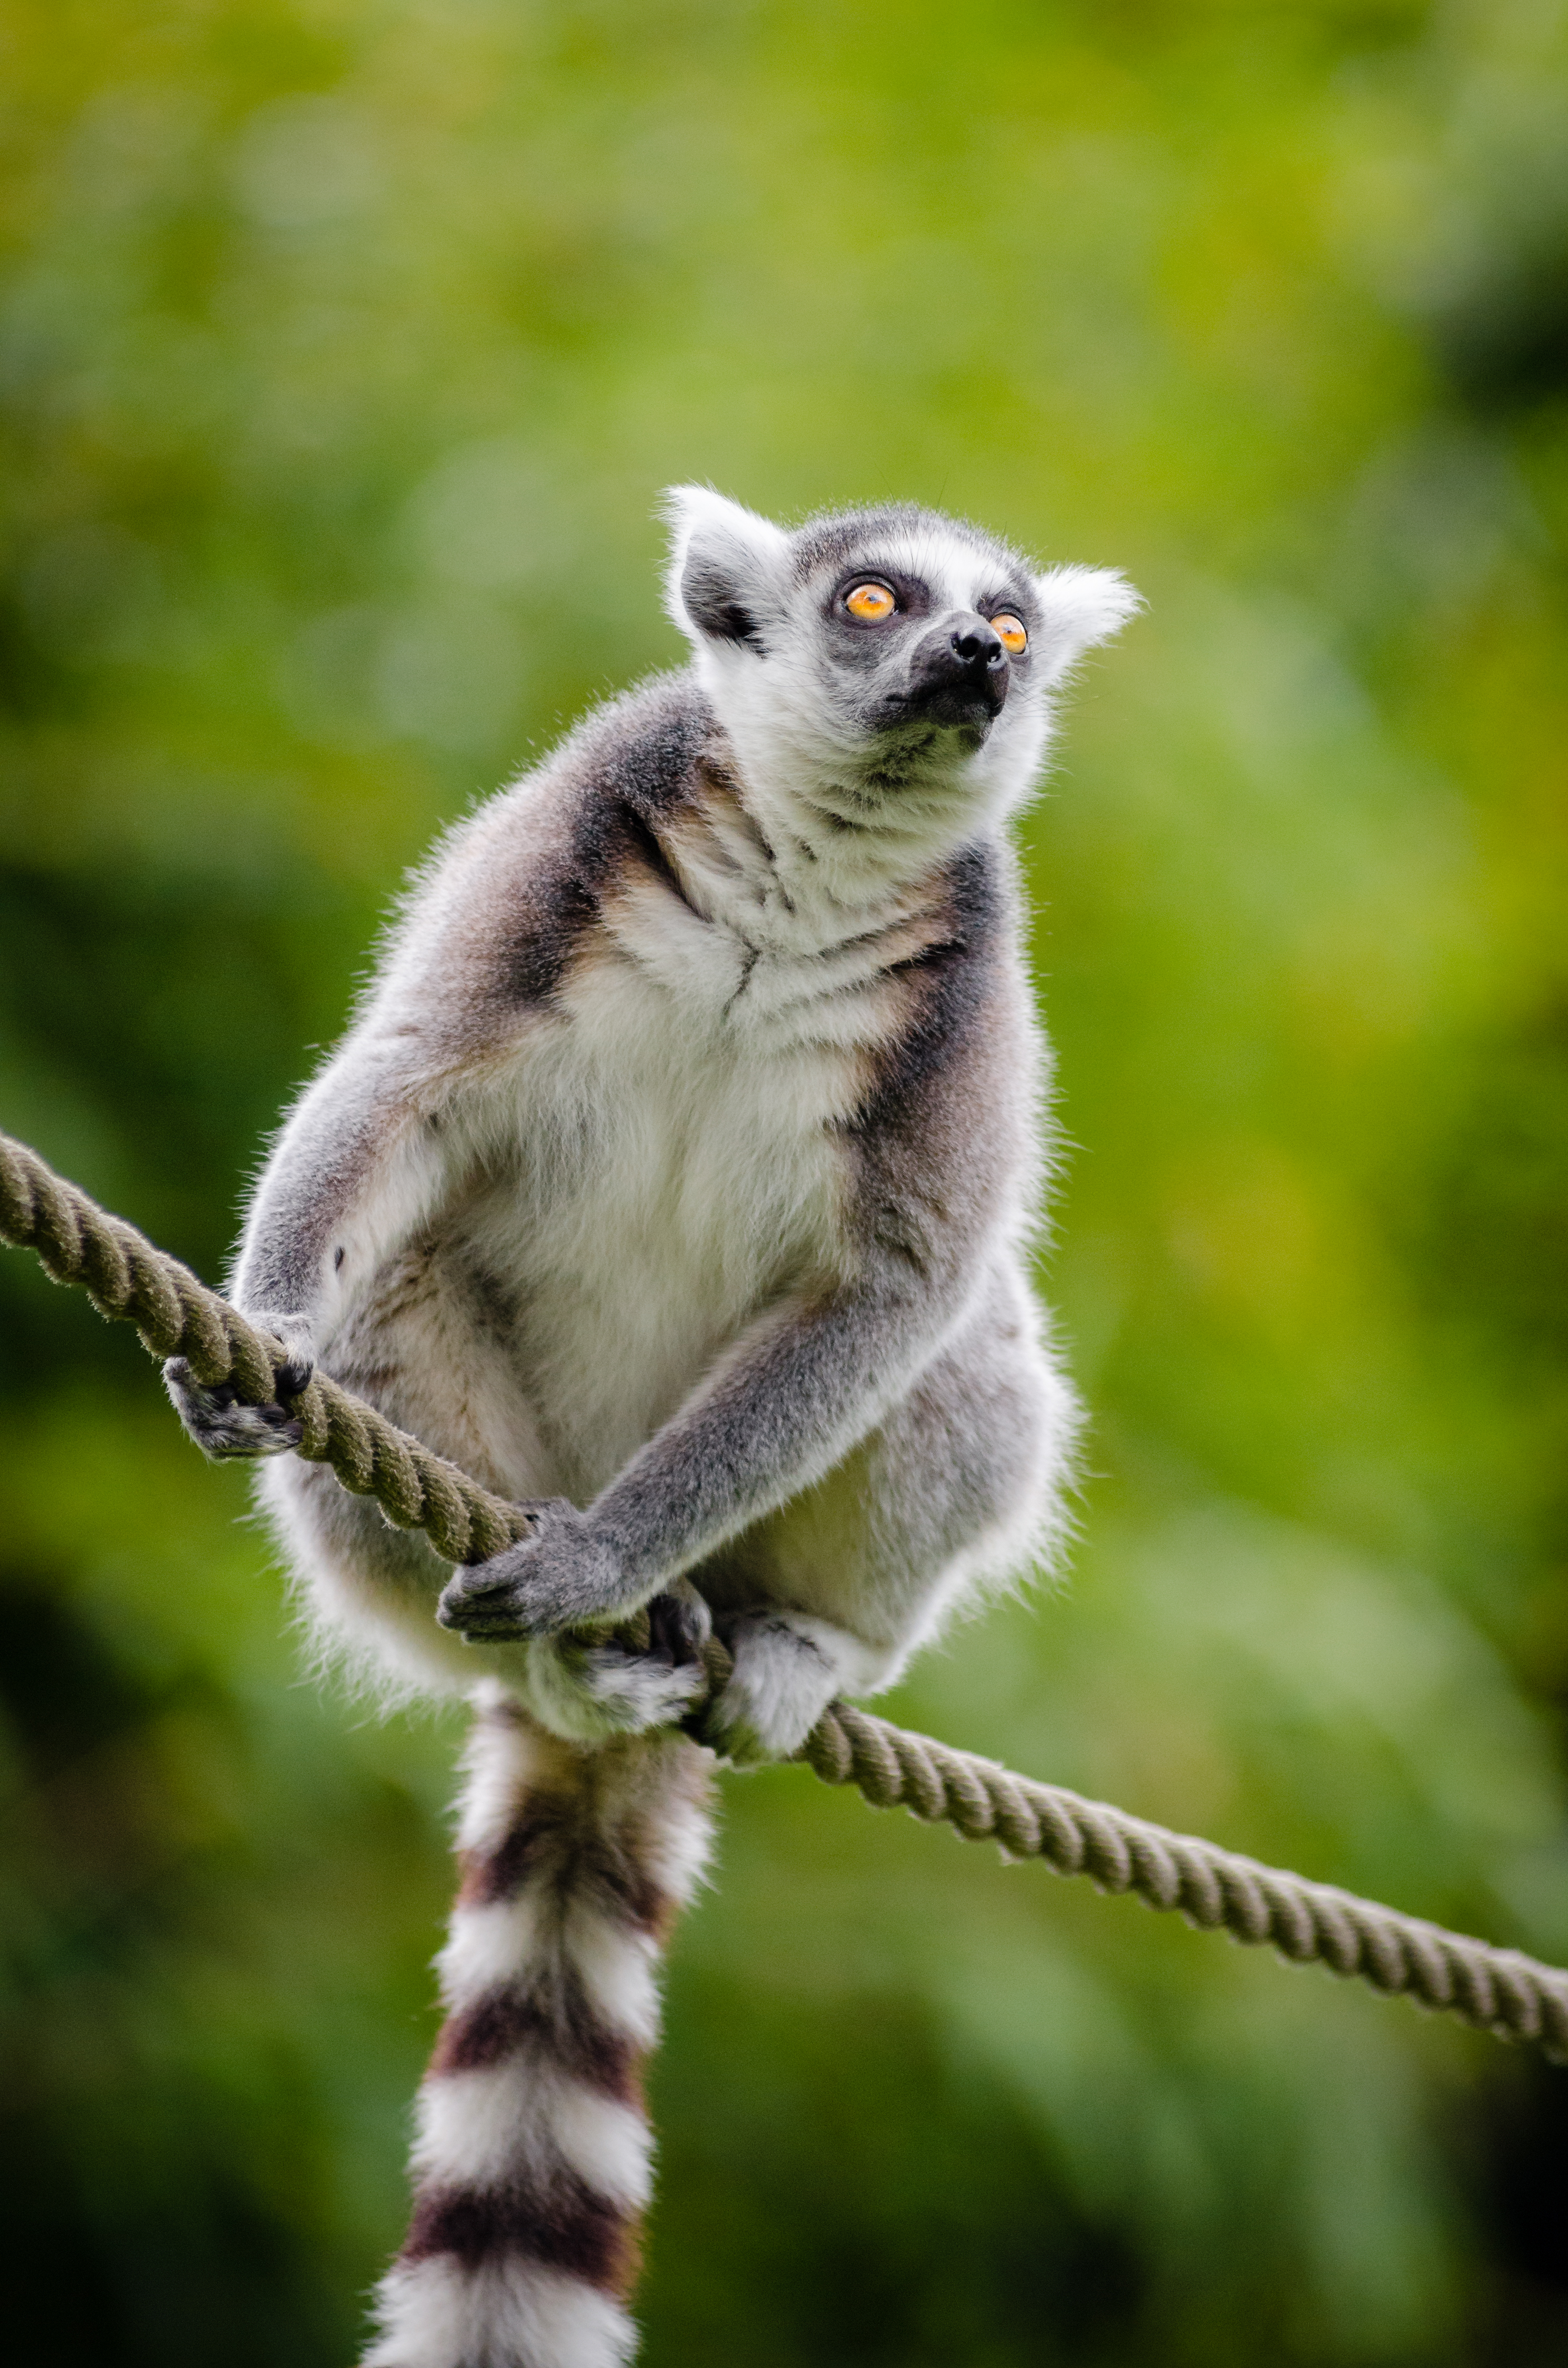
nature, branch, animal, wildlife, zoo, mammal, fauna, primate, madagascar, vertebrate, lemur, new world monkey